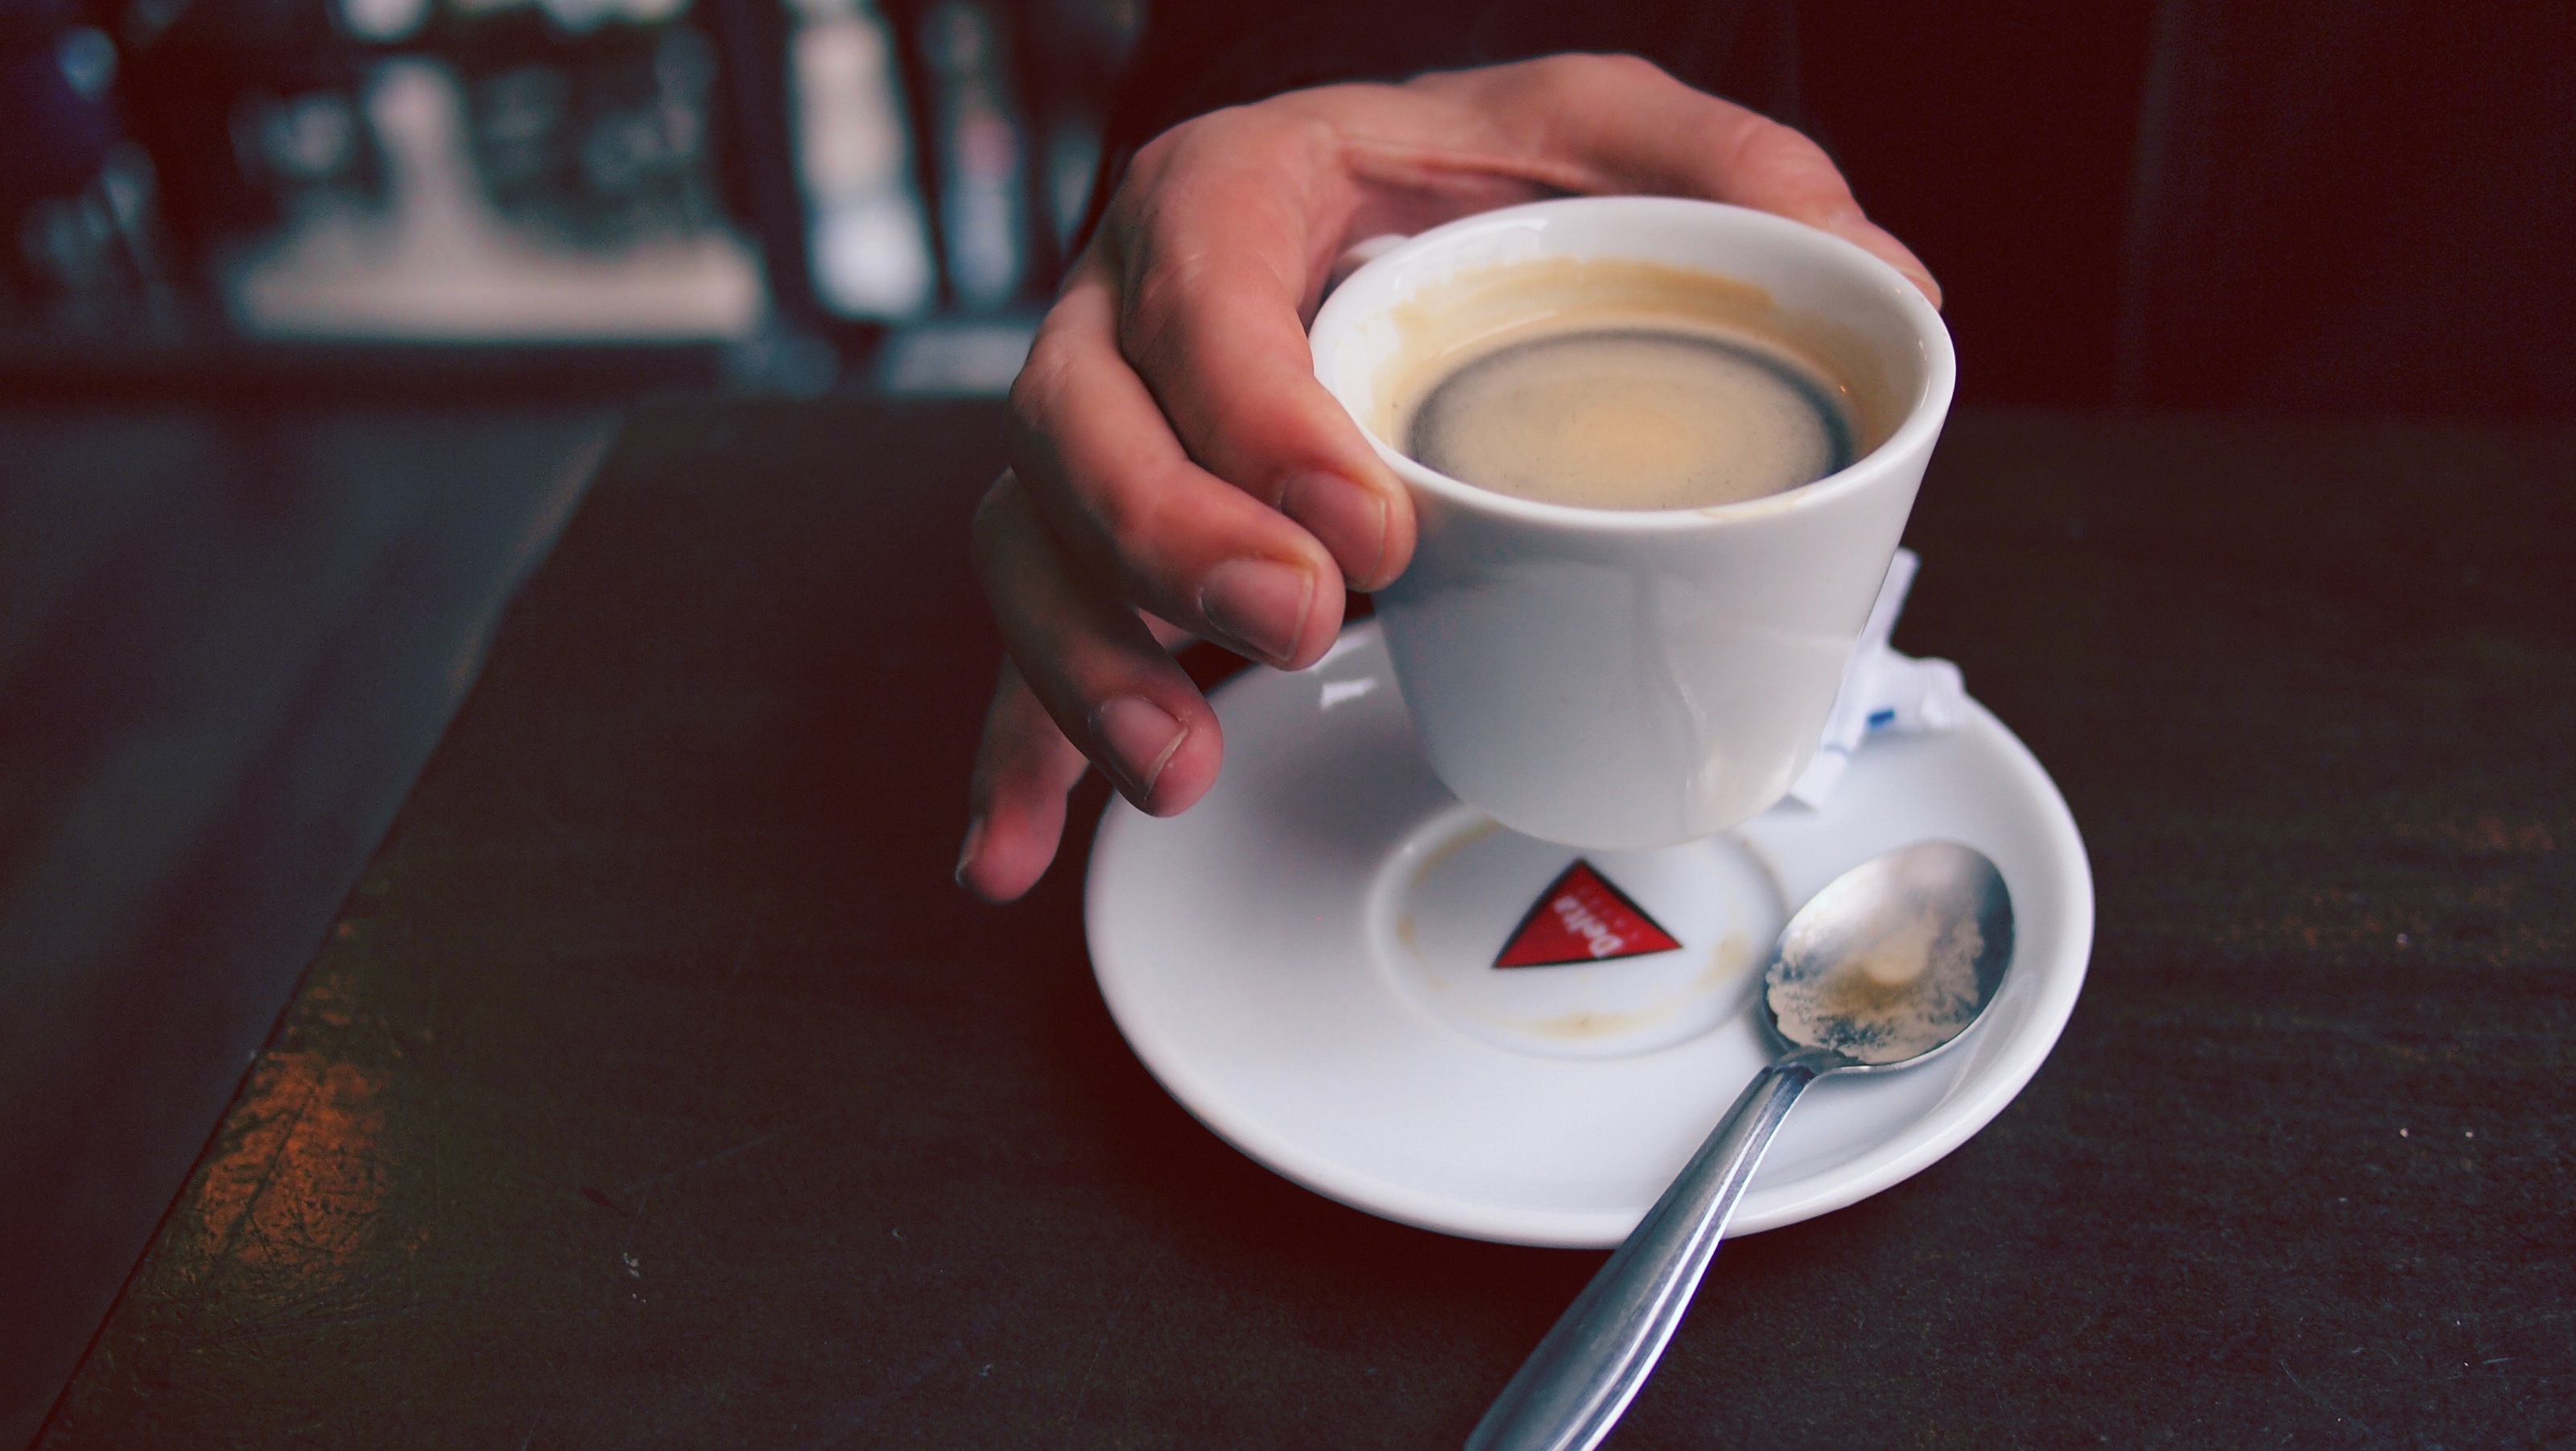
hand, man, table, cafe, coffee, white, warm, morning, meeting, cup, brown, beverage, drink, black, breakfast, espresso, mug, coffee cup, spoon, conversation, cup of coffee, caffeine, spain, hot, refreshment, break, flavor, brewed